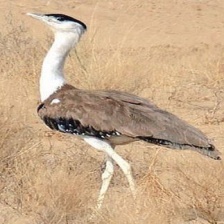
Species: INDIAN BUSTARD
Scientific name: ARDEOTIS NIGRICEPS